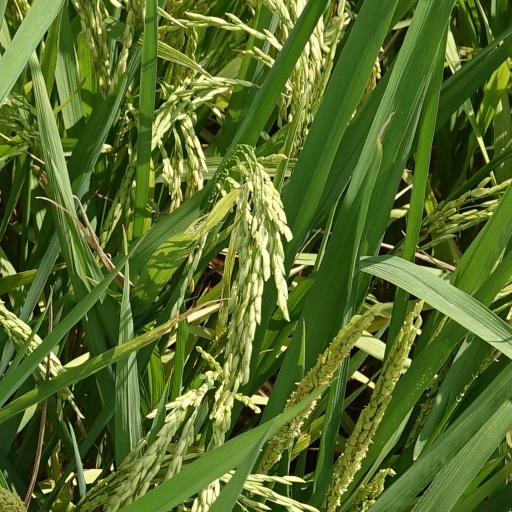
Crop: rice